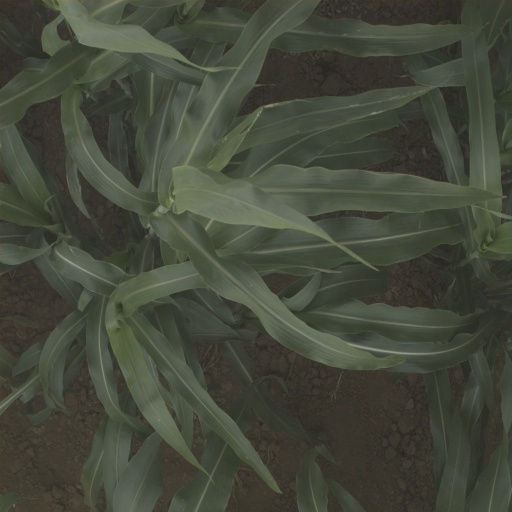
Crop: sorghum